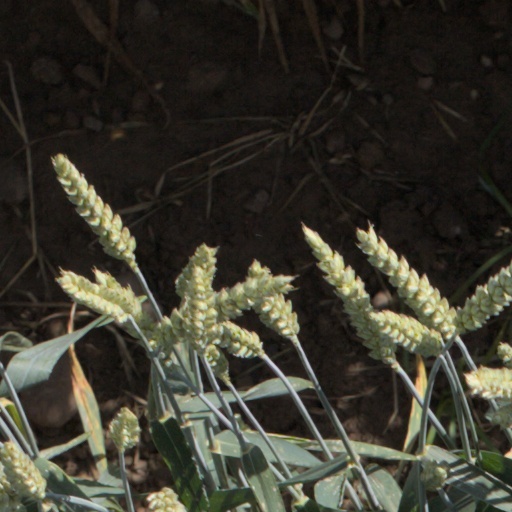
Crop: wheat